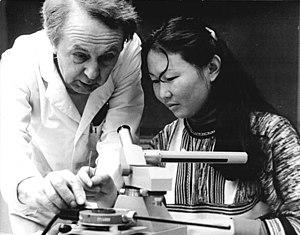
La condition des femmes en Mongolie représente une exception en comparaison avec celle des femmes des pays asiatiques voisins. Échappant à une partie des discriminations constatées dans d'autres pays du monde, malgré une hiérarchisation des genres et traditionnellement une séparation des rôles et des tâches, elles restent toutefois exclues du pouvoir politique, avec un recul depuis les années 1992, et souffrent de discriminations en matière d'égalité d'accès à l'emploi et de revenus. Elles sont victimes de violences sexistes, et de prostitution forcée, selon le gouvernement, qui indique devoir poursuivre ses efforts pour aboutir à la parité ainsi qu'à la reconnaissance de leurs droits.